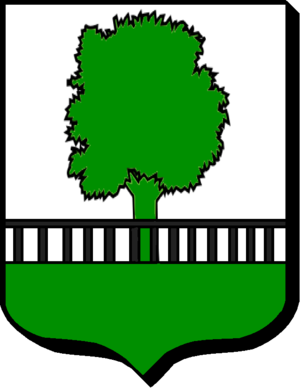
D'argent, à un arbre (nard) de sinople, terrassé du même, et une haie à claire-voie de sable posée en fasce, mouvant de la terrasse et brochant sur l'arbre.
François dit Francisque Aynard est un banquier français.
Mathieu dit Édouard Aynard est un banquier et un homme politique lyonnais, catholique et libéral, ancien député du Rhône et grand mécène. Il est officier de la Légion d'honneur.